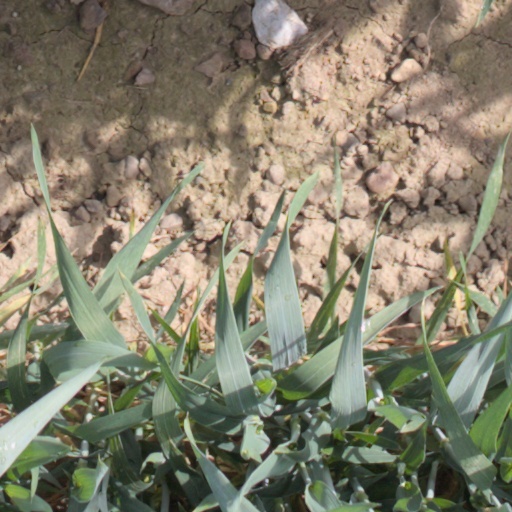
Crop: wheat